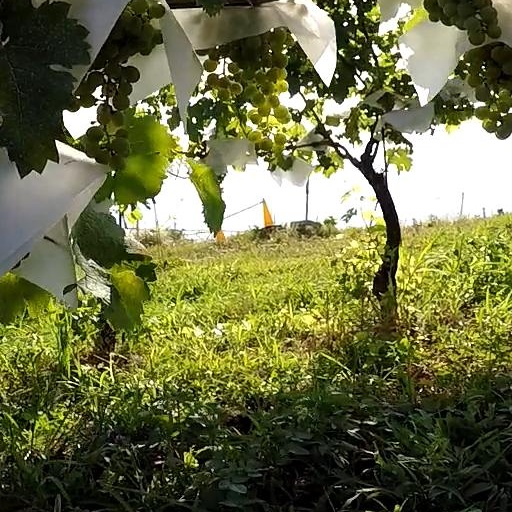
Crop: grape